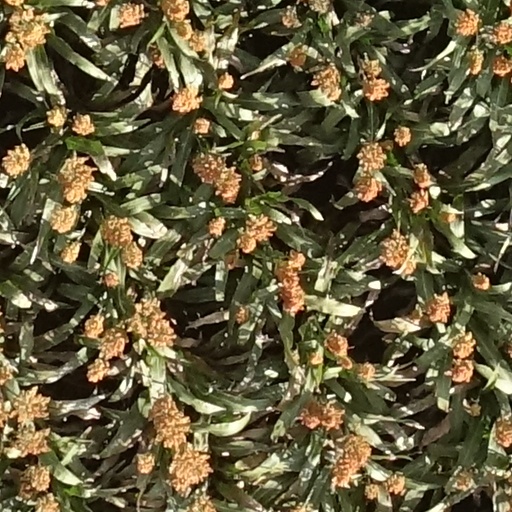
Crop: sorghum